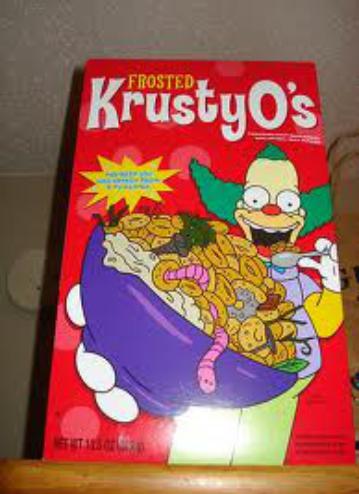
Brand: Krusty-O's
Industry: Leisure